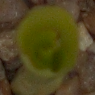
Label: maize